Kamen Rider Den-O

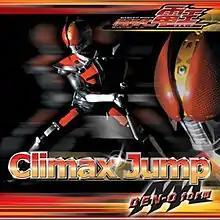
The cover for the "Climax Jump" single featuring Kamen Rider Den-O Sword Form.

The initial songs for the series, opening theme "Climax Jump" and ending theme "Double-Action", had multiple rearrangements to be used for other characters that were featured in the series. For all information on musical releases for "Kamen Rider Den-O", see "Kamen Rider Den-O" discography.